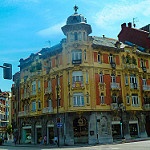
Label: buildings